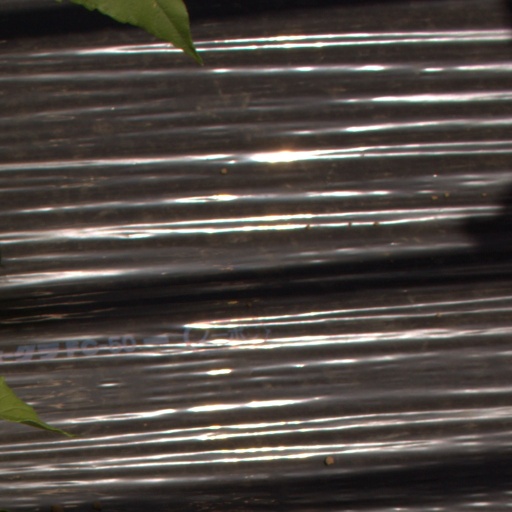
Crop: Jerusalem artichoke